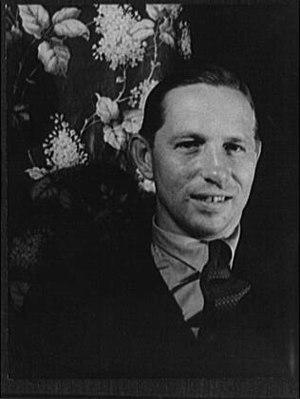
Louis Bromfield est un écrivain américain. Le prix Pulitzer lui a été décerné en 1927 pour son troisième roman, Précoce Automne.